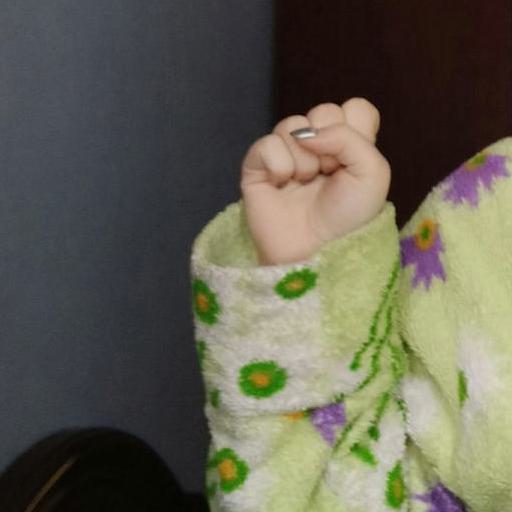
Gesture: fist